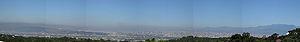
Taichung est une municipalité spéciale du centre-ouest de l'ile de Taïwan. Avec une population de plus de 2,81 millions d'habitants, Taichung est la seconde ville la plus peuplée de Taïwan après celle de Kaohsiung en juillet 2017. Son nom chinois signifie « centre de Taïwan ». Elle sert de noyau de l'aire métropolitaine Taichung-Chunghua, laquelle est la seconde plus grande aire métropolitaine de Taïwan. La ville actuelle a été formée lorsque le comté de Taichung fusionna avec la province originelle de Taichung afin de former la municipalité spéciale le 25 décembre 2010.